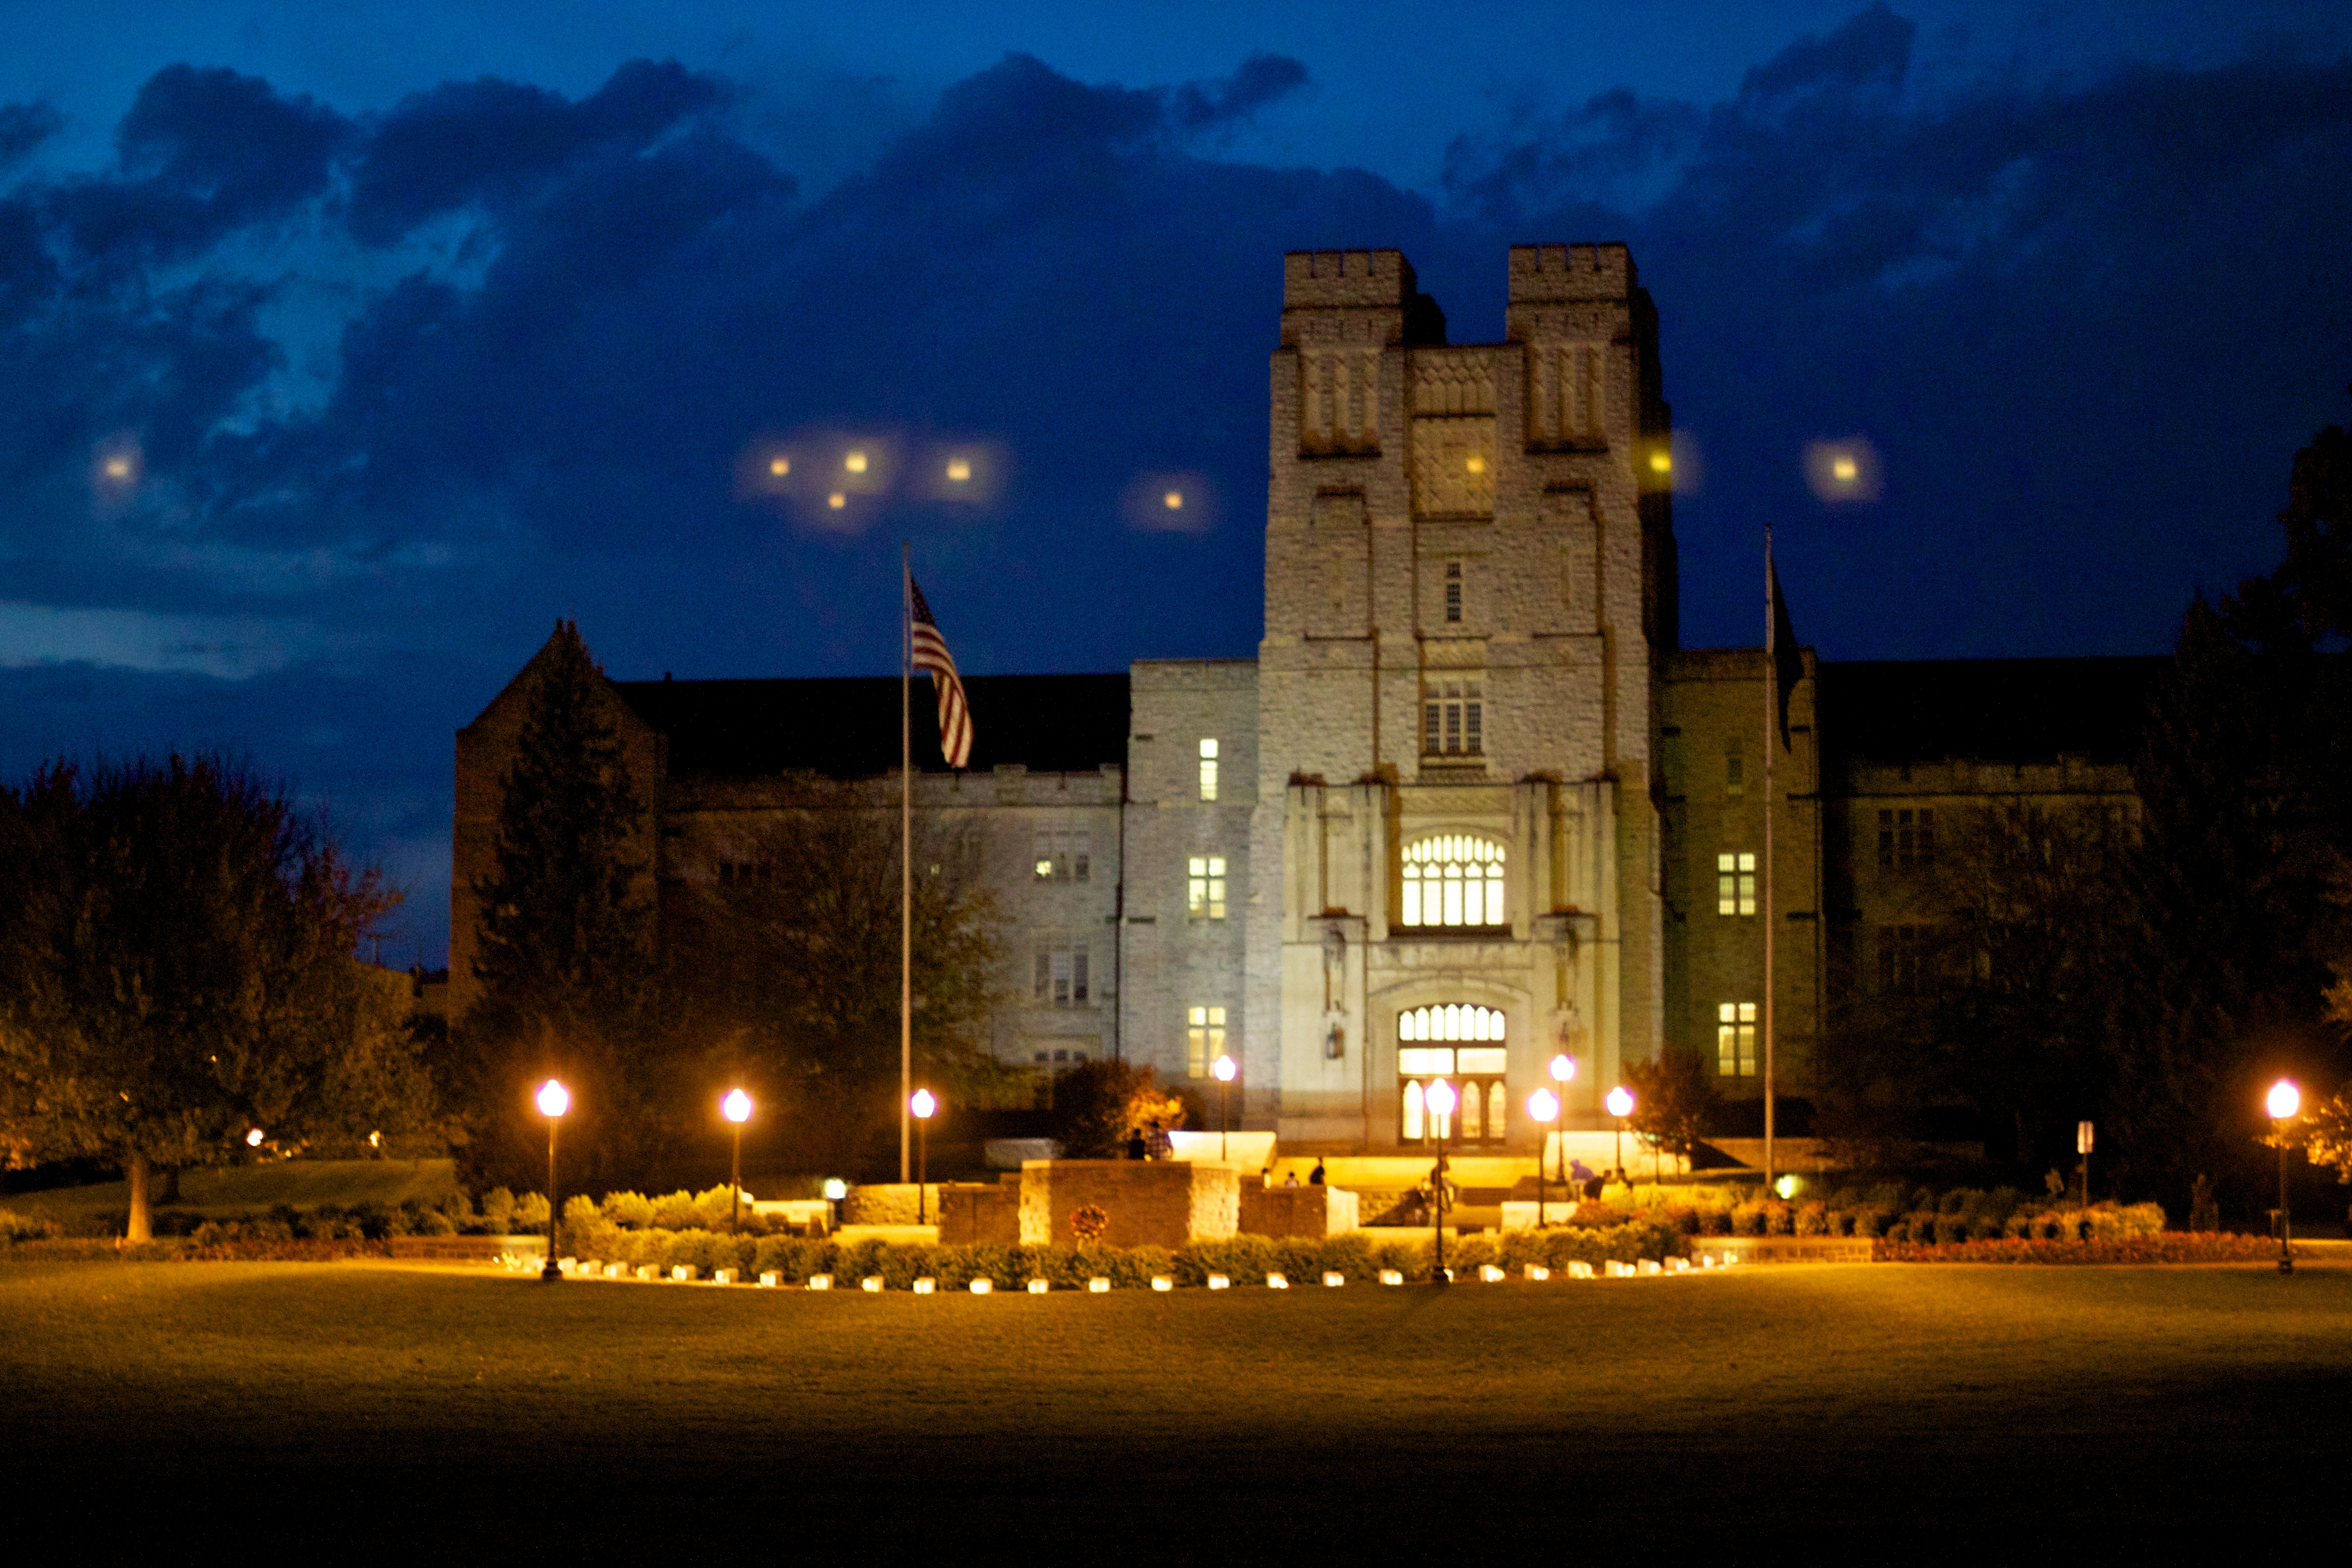
light, skyline, night, city, cityscape, downtown, dusk, evening, landmark, street light, lighting, odyssey, human settlement